Sky position (RA, Dec in degrees): 191.143, 7.822
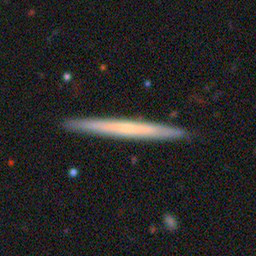
Galaxy morphology: Edge-on Galaxies without Bulge